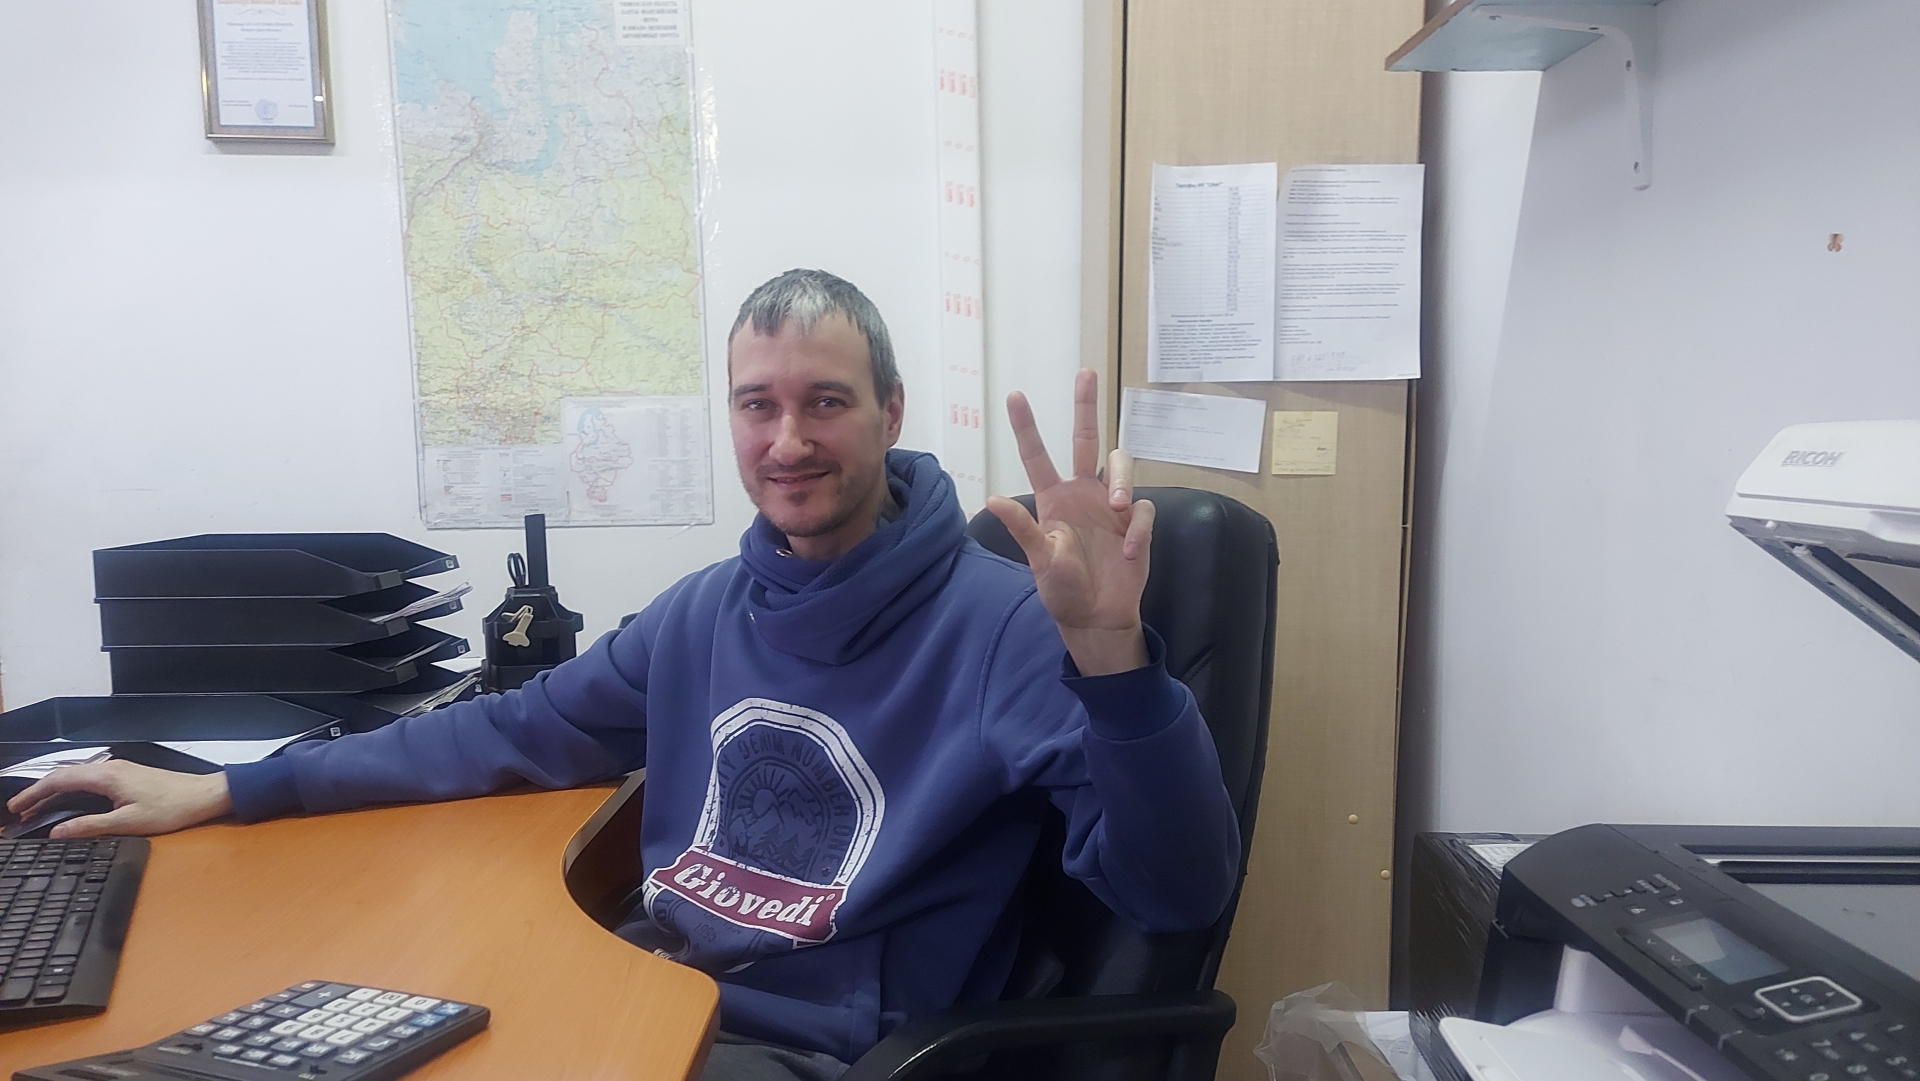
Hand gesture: three2